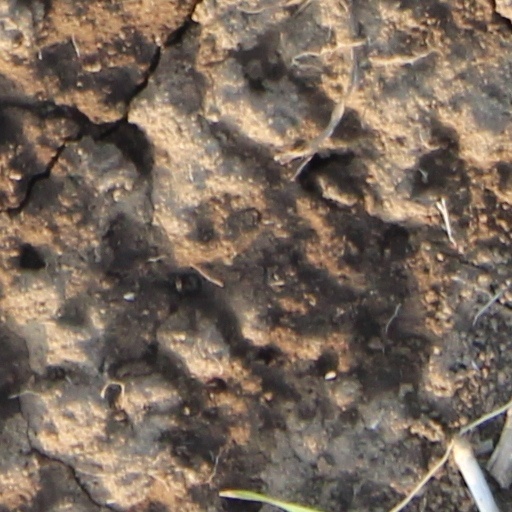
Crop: wheat